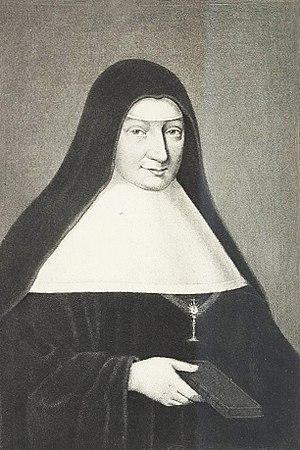
Catherine de Bar, in Ildephonse Hervin et Marie-Joseph Dourlens, Vie abrégée de la Très révérende mère Mechtilde du Saint Sacrement, fondatrice de l'Institut des Bénédictines de l'Adoration perpétuelle du Très-Saint-Sacrement, Bray et Retaux, Paris, 1883,
Catherine de Bar, en religion Mère Mectilde du Saint Sacrement, née le 31 décembre 1614 à Saint-Dié et morte le 6 avril 1698 à Paris, est la fondatrice ou institutrice des bénédictines de l'Adoration perpétuelle du Très Saint Sacrement.
Les établissements monastiques du massif des Vosges illustrent l'histoire des régions françaises autrefois dans le Saint-Empire romain germanique, puis dans la France de l'Ancien Régime. Comme pour les princes-évêques, les abbesses et les abbés étaient très souvent princesse et prince d'Empire siégeant à la Diète d'Empire et certains étaient même souverains d'un état ecclésiastique indépendant avec un temporel plus ou moins étendu, à l'instar des nombreux territoires de la Kleinstaaterei du Saint-Empire. Leur implantation répond à une dynamique transfrontalière entre la Lorraine, la Suisse et l'Allemagne actuelles où la haute noblesse des anciennes dynasties européennes aussi bien que la petite noblesse régionale des pays rhénans joueront un rôle non négligeable. Leurs possessions territoriales ont conduit à des conflits avec les souverains laïcs, notamment à cause des avoueries qui les rendaient tributaires de la main armée des seigneurs locaux. La sécularisation de quelques abbayes prestigieuses en chapitres canoniaux est un point commun que l'on retrouve sur les deux versants du massif vosgien.
Bruyères est une commune française située dans le département des Vosges en région Grand Est.
L’histoire de Bruyères commence réellement aux XIIᵉ – XIIIᵉ siècles avec l’érection d’un château-fort exigée par le duc de Lorraine pour assurer ses fonctions d’avoué de l’Insigne Église collégiale et séculière de Saint-Pierre à Remiremont et avec l’octroi de la charte de Beaumont aux bourgeois de la ville en 1263. De la chastellerie initiale évoquée dans les actes en 1285 se dégagent progressivement un bourg et un faubourg à vocation commerçante qui devient une circonscription à la fois administrative et judiciaire en tant que chef-lieu de prévôté, puis de bailliage pendant l’Ancien Régime lorrain et français. Le destin de Bruyères est lié à l’histoire du duché de Lorraine de sa création jusqu’à l’annexion par la France en 1766 : le sud-est du territoire lorrain est en effet resté sans discontinuité dans le domaine ducal jusqu’à la disparition du duché de Lorraine et de Bar. Devenue chef-lieu de district pendant la période révolutionnaire, puis de canton à partir de 1795, la ville de Bruyères vit au même rythme que les autres petites et moyennes communes de la région sans s’en distinguer particulièrement.
Les Bénédictines de l'adoration perpétuelle du Très-Saint-Sacrement sont un ordre monastique catholique féminin de droit pontifical.